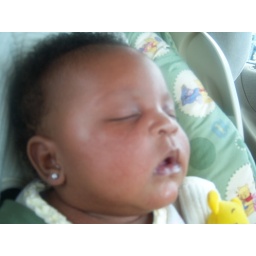
On our trip back home she fell asleep in the car